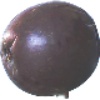
Label: Passion Fruit 1